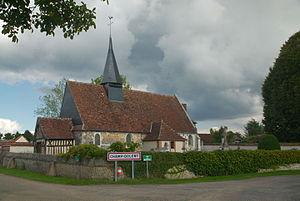
Église Notre-Dame de Champ-Dolent This building is indexed in the Base Mérimée, a database of architectural heritage maintained by the French Ministry of Culture,
L'église Notre-Dame est une église catholique située à Champ-Dolent en France.
Champ-Dolent est une commune française située dans le département de l'Eure, en région Normandie.